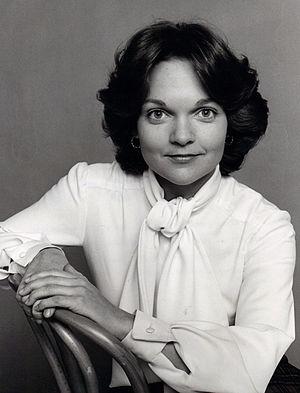
Pamela Reed, est une actrice et productrice américaine née le 2 avril 1949 à Tacoma, au Washington, aux.